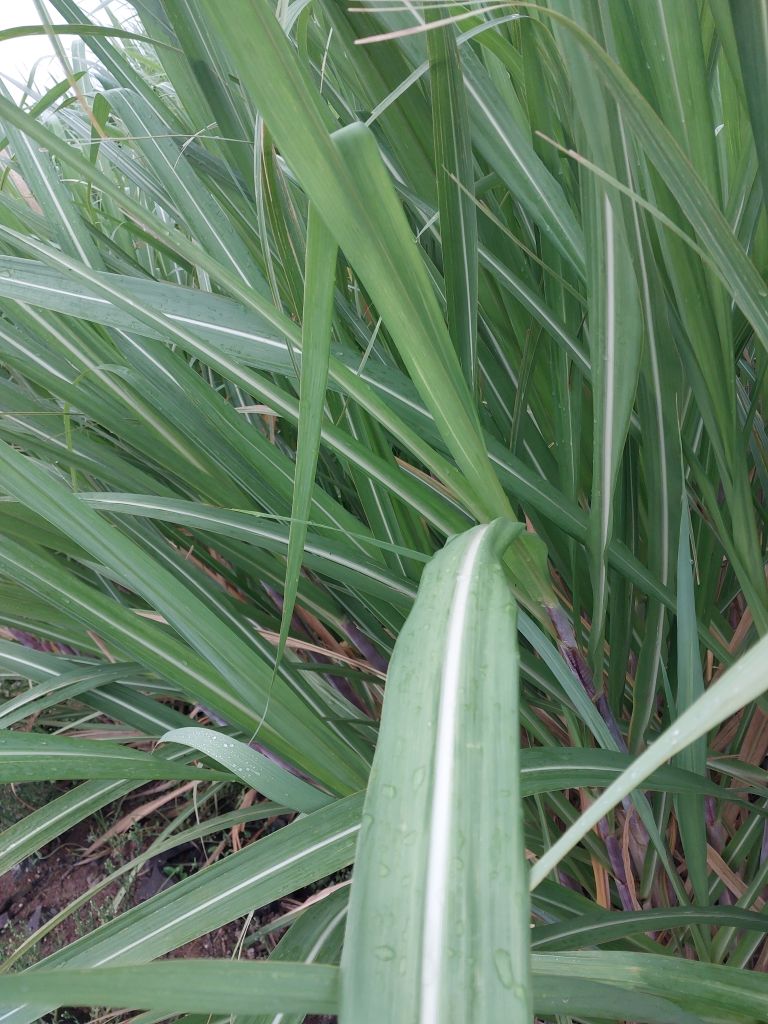
Label: Healthy